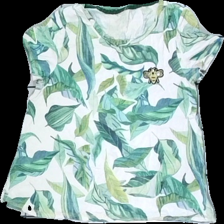
View: front
Type: Hoodie
Category: Ladies
Brand: Gina Tricot
Colors: Green, White, Blue
Material: 81% Cotton 19% Polyester
Pattern: Other
Cut: Regular
Size: XS
Damage: Washed out
Price range: <50
Recommended usage: Export